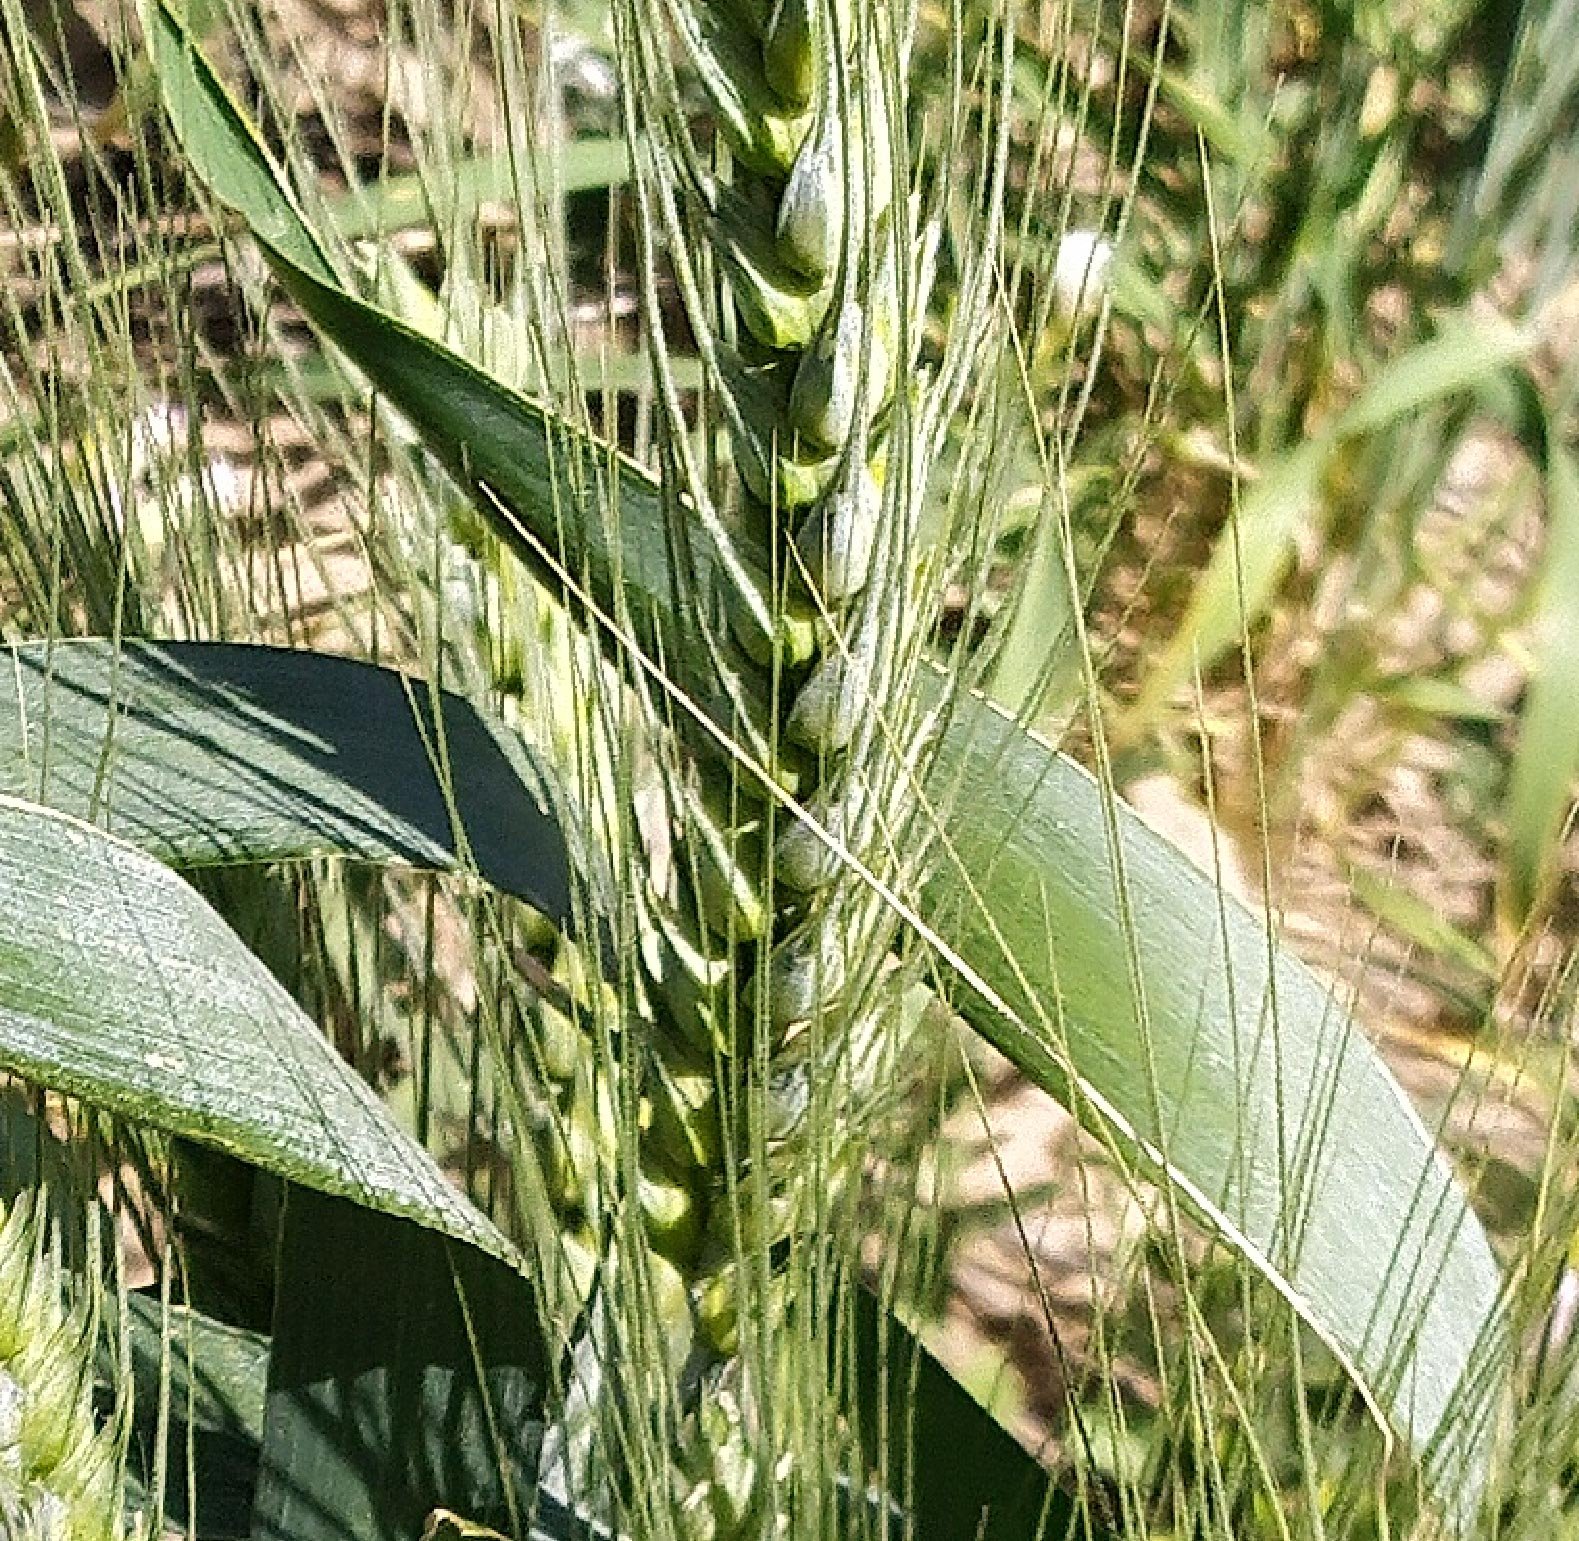
Label: Wheat___Healthy